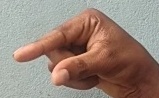
ASL sign: Q